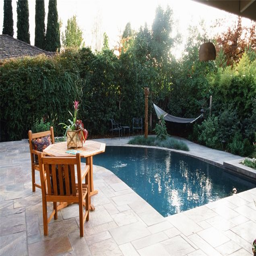
backyard made it possible to fit a pool and patio areas in a small